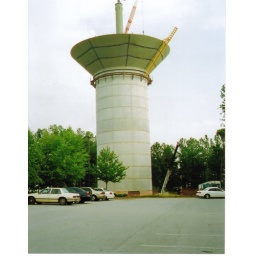
The new water tower in Seneca. Shot with a Yashica Lynx 1000 RF camera.